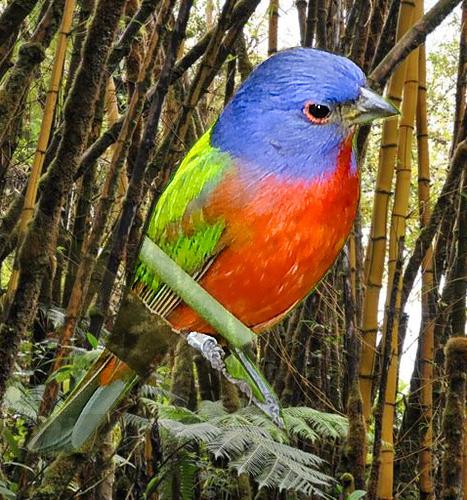
Bird species: Painted_Bunting
Bird type: landbird
Background: land